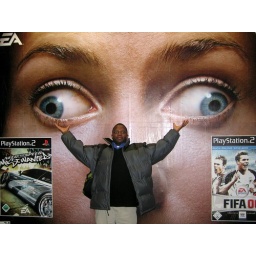
Me standing in front of a cool PS2 billboard in the FRA train station